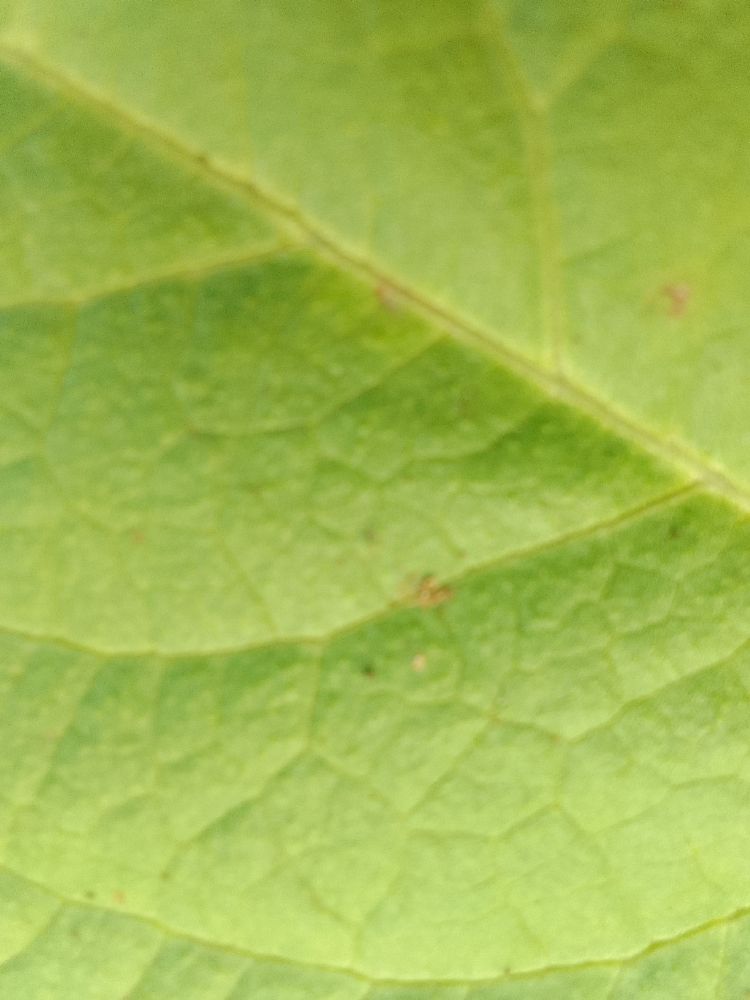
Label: healthy